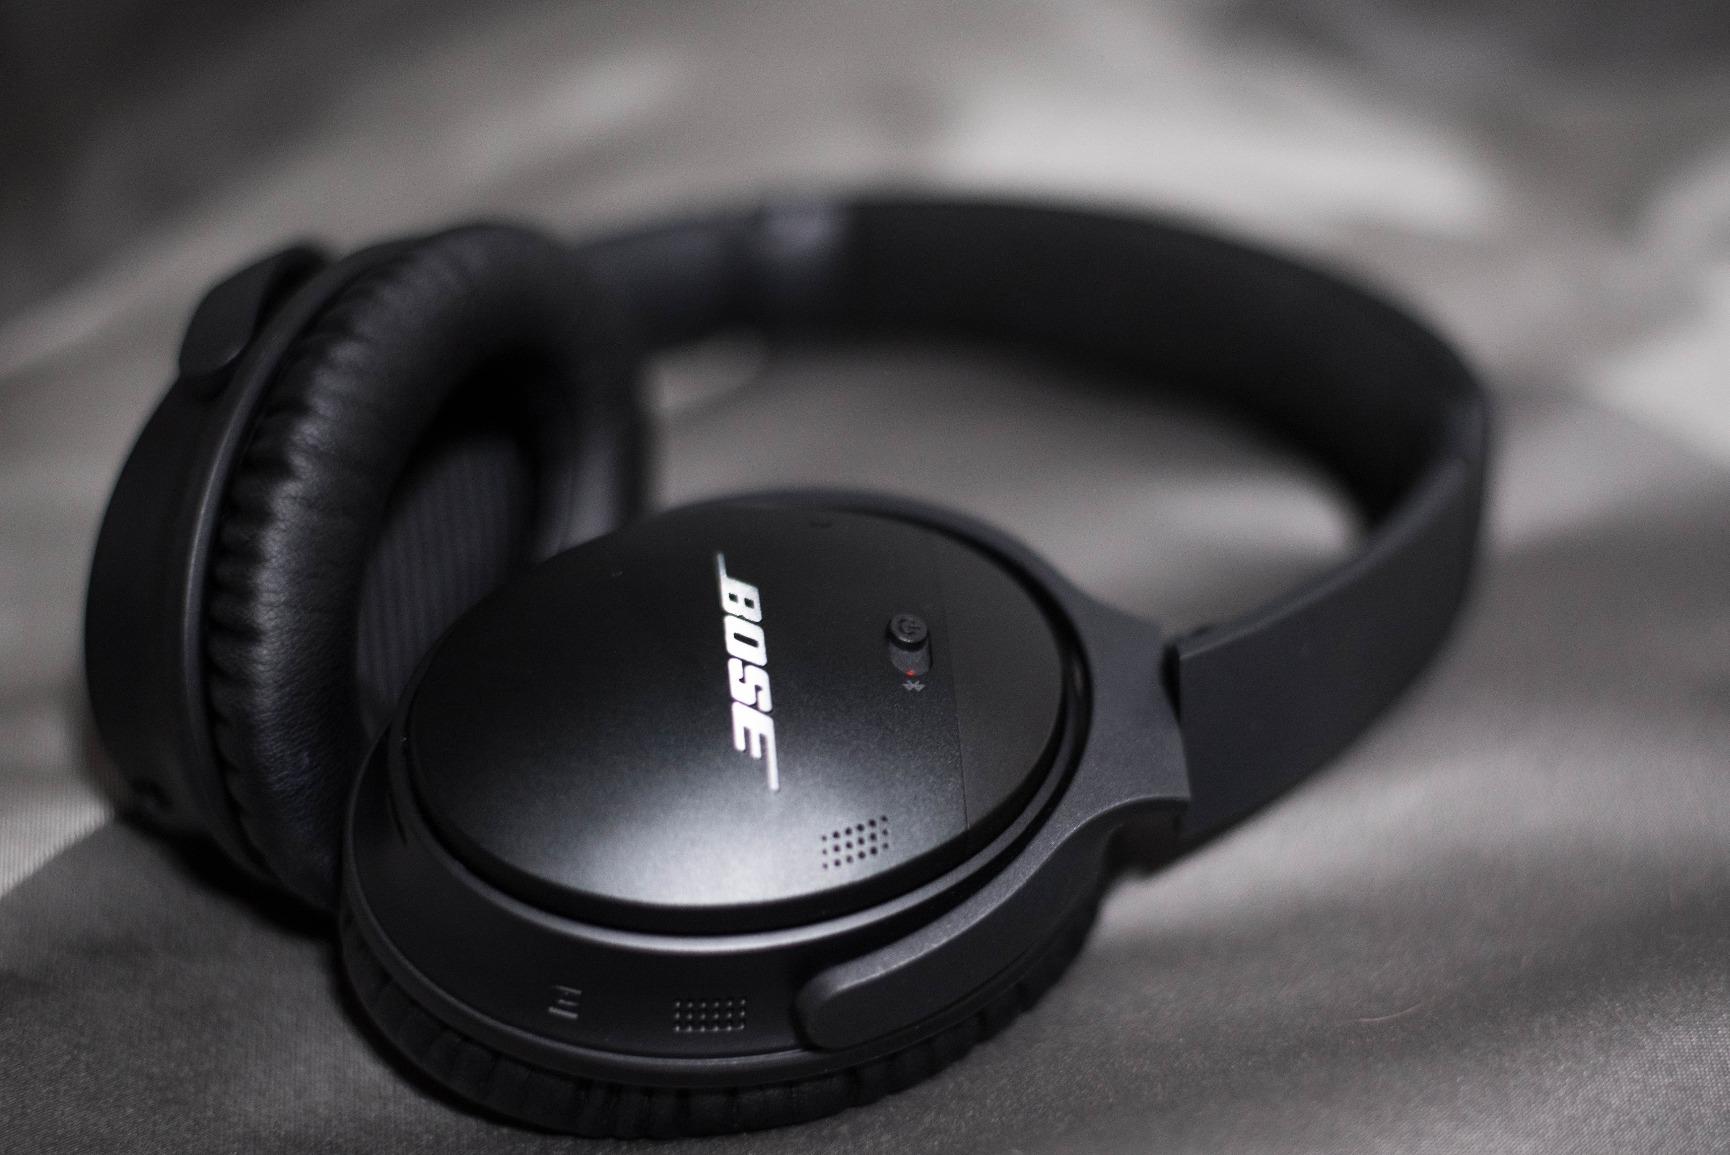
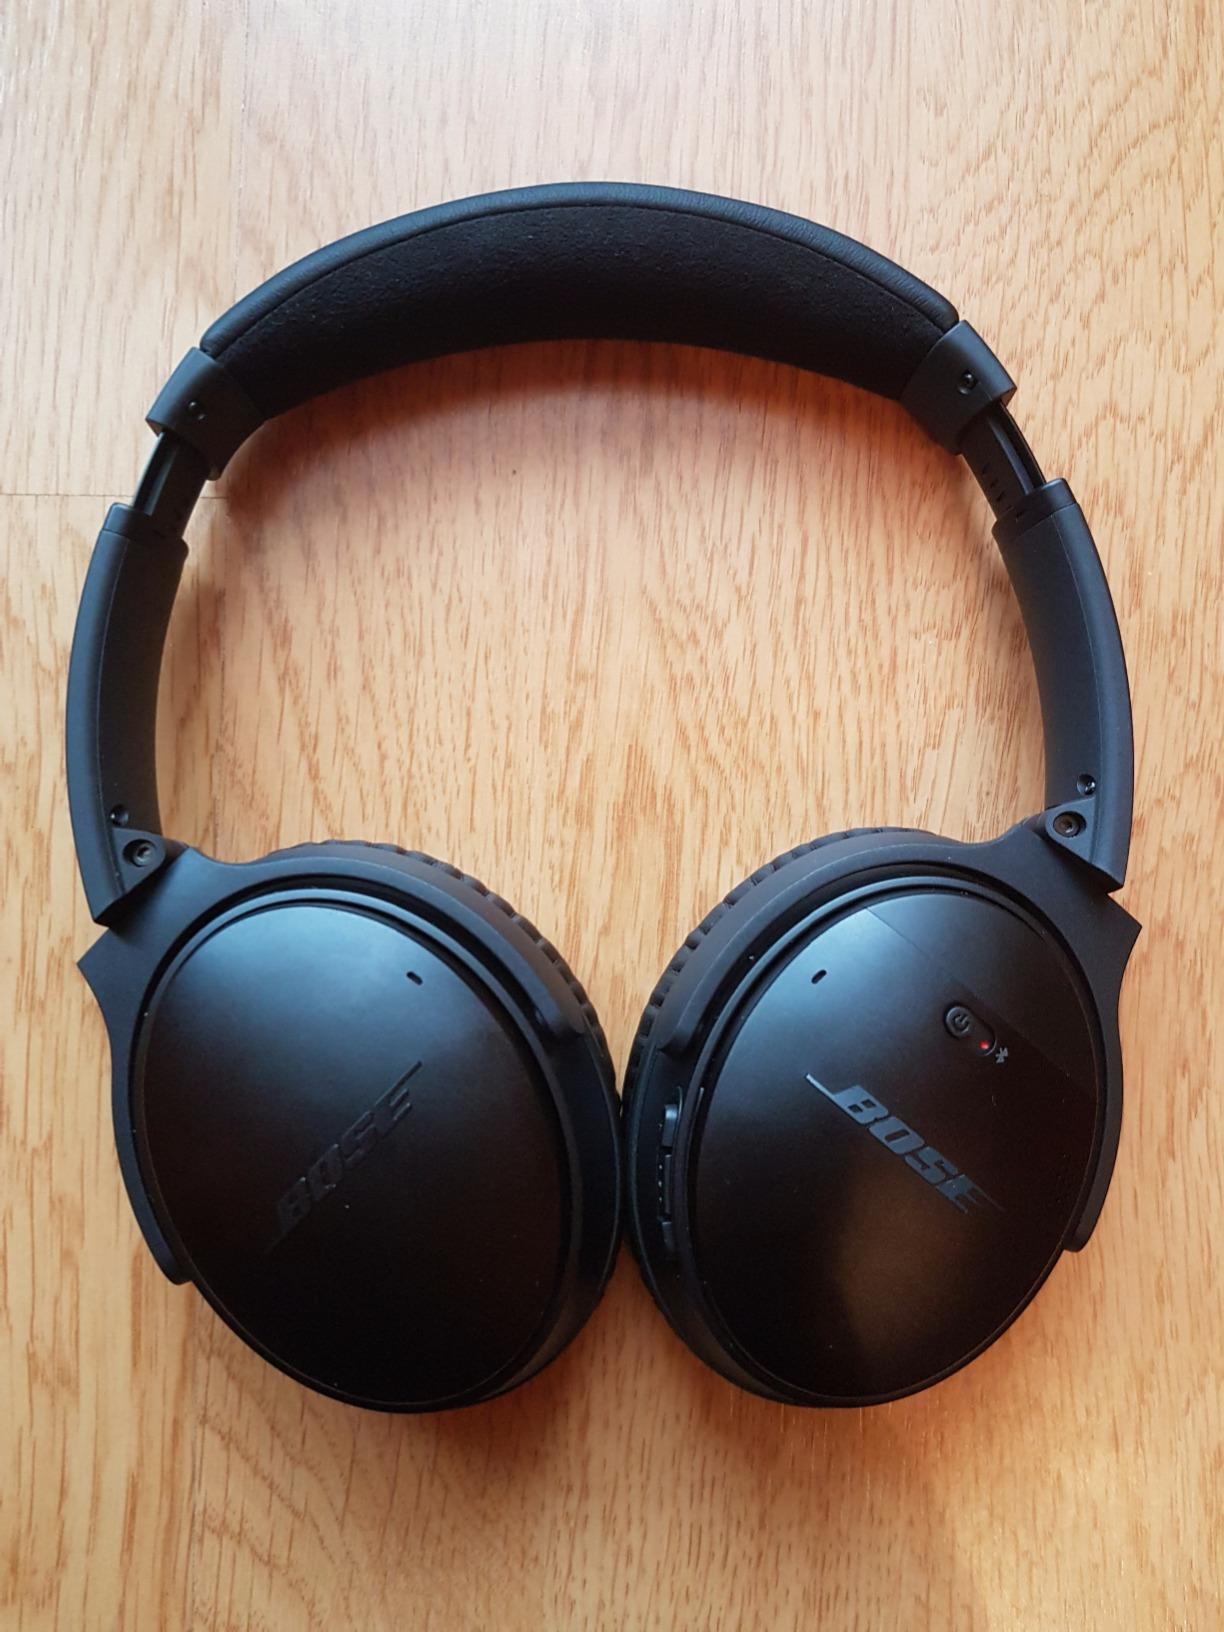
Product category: headphones
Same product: yes